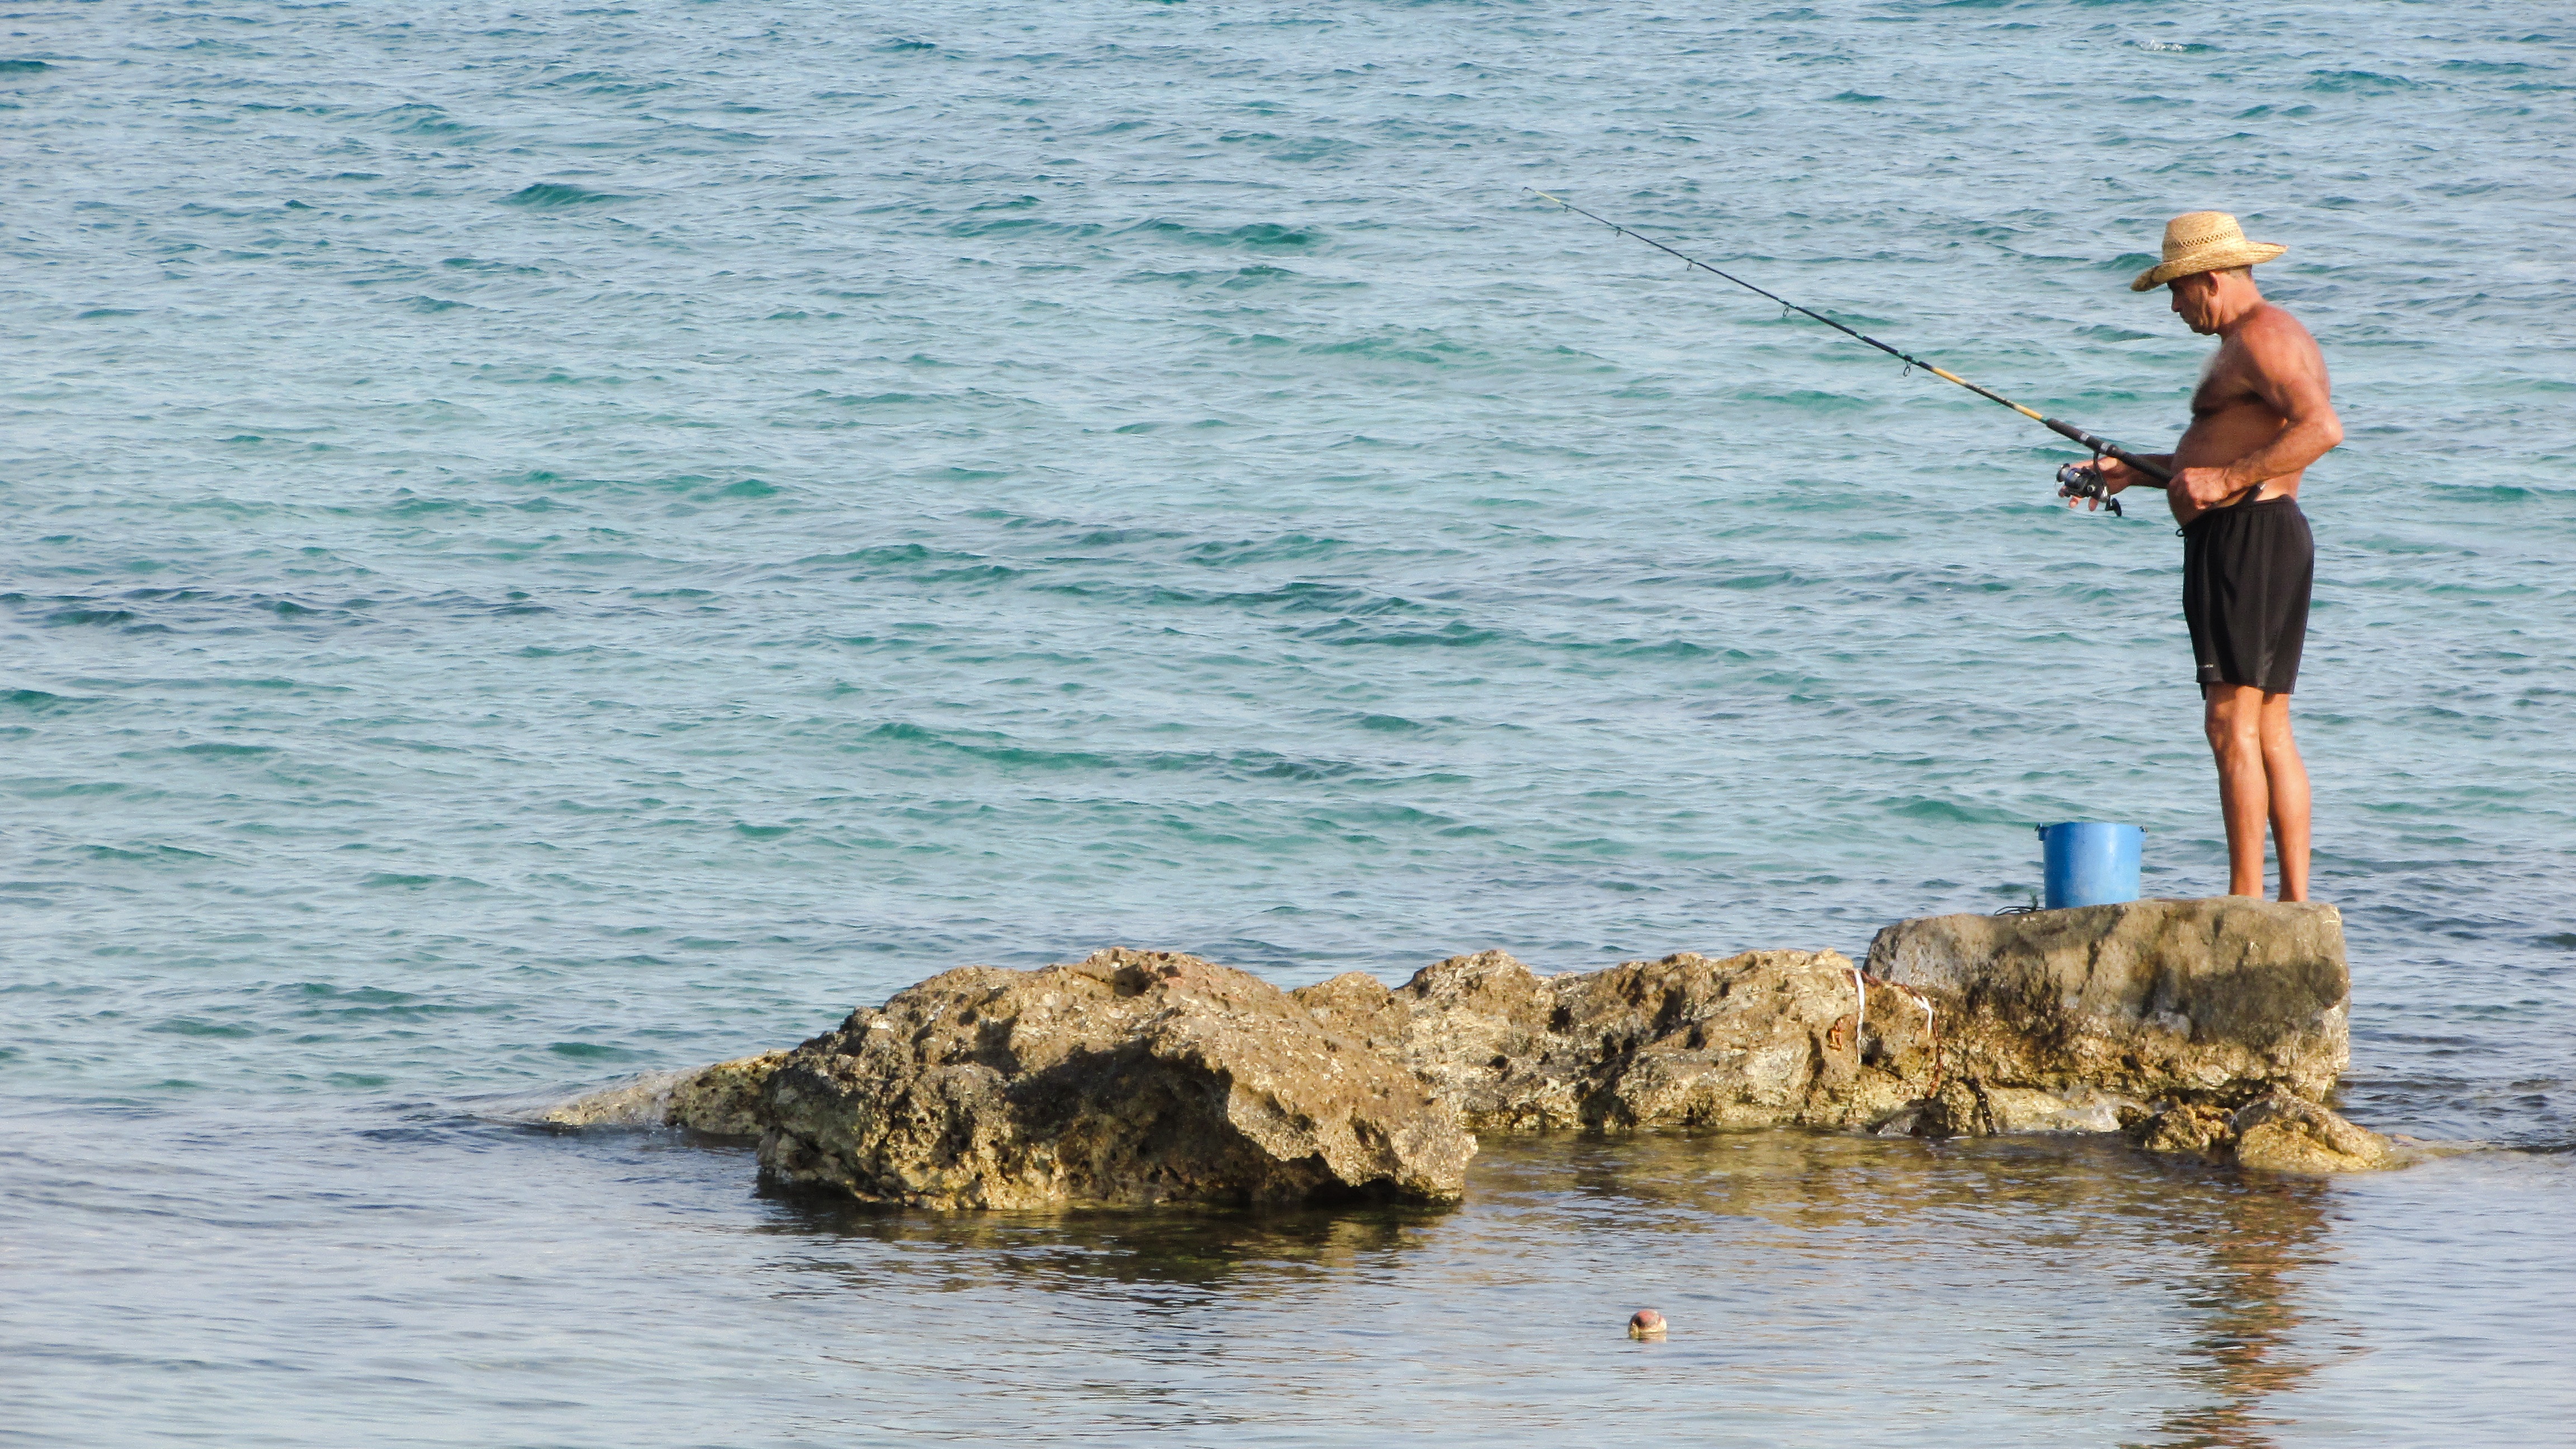
man, beach, sea, coast, nature, ocean, shore, wave, recreation, fishing, fisherman, leisure, boating, cape, hobby, outdoor recreation, recreational fishing